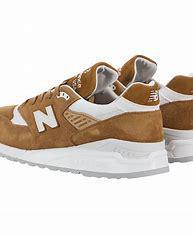
Brand: New
Model: Balance 998